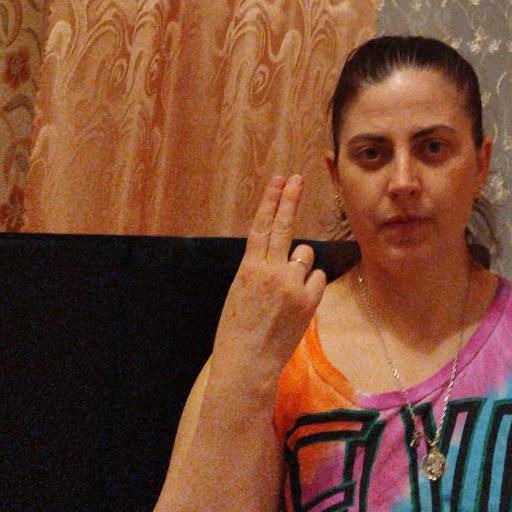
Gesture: two_up_inverted